Early European Farmers

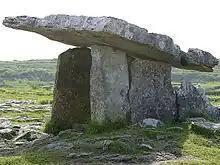
Poulnabrone dolmen, the Burren, County Clare, Ireland

European hunter-gatherers were much taller than EEFs, and the replacement of European hunter-gatherers by EEFs resulted in a dramatic decrease in genetic height throughout Europe. During the later phases of the Neolithic, height increased among European farmers, probably due to increasing admixture with hunter-gatherers. During the Late Neolithic and Bronze Age, further reductions of EEF ancestry in Europe due to migrations of peoples with steppe-related ancestry is associated with further increases in height. High frequencies of EEF ancestry in Southern Europe might partly explain the gradient in height going from shorter Southern Europe to taller Northern Europe, whose inhabitants carry increased levels of steppe-related ancestry.